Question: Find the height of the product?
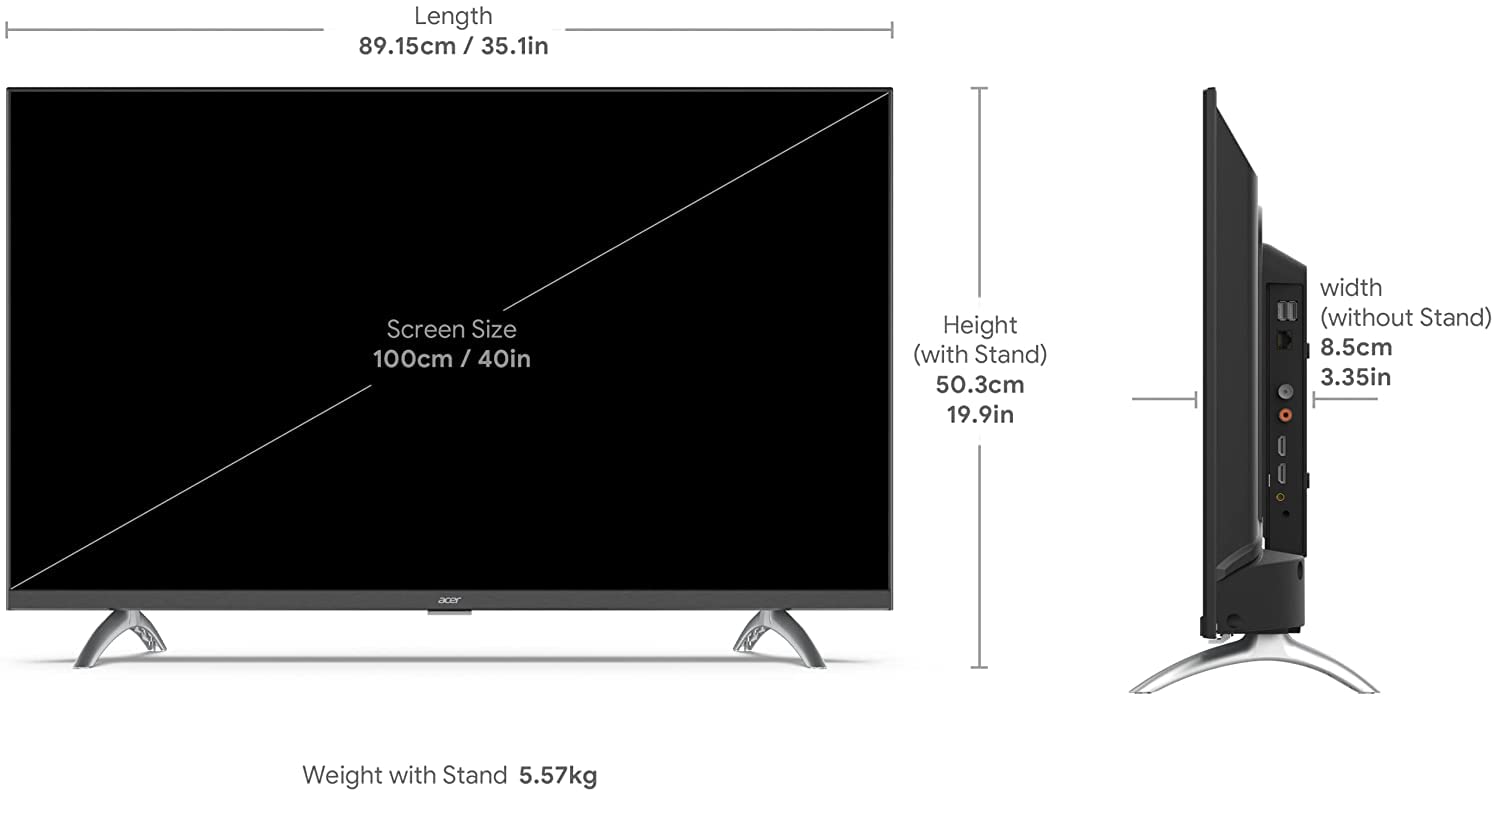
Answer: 50.3 centimetre